Vapiano

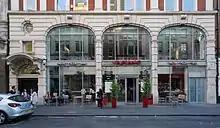
A Vapiano restaurant in Marylebone in the City of Westminster in London. In August 2022, there were six Vapiano restaurants in the United Kingdom: four restaurants were located in London, one in Manchester and one in Edinburgh.

In 2002, the Die Welt (German daily newspaper) described the first Vapiano restaurant as a "cross between a pasta restaurant, pizzeria, lounge and bar in an Italian style". Self-service is an essential element of the Vapiano concept, but the company eschews the term "fast-food restaurant". The name Vapiano is derived from the Italian words va ("go") and piano ("slowly"). The slogan of the company is "Chi va piano, va sano e va lontano" ("Those who have an easy-going and relaxed approach to life, live more healthily and longer.“). Except for bread and rolls, all the ingredients are prepared on site in the restaurants. This applies particularly to pasta and sauces for pasta and pizza. In its restaurants, Vapiano offers various types of pasta, prepared fresh daily.